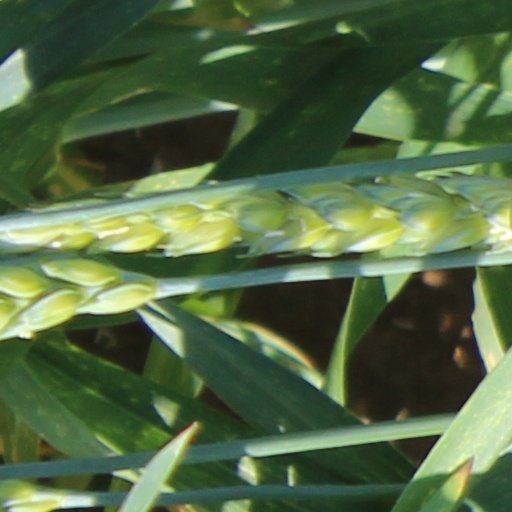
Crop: wheat